Lakshman Mallick

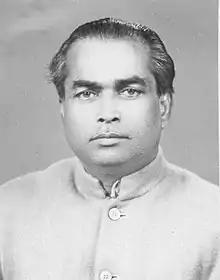

Lakshman Mallick also spelt Laxman is an Indian politician. He was elected to the Lok Sabha, the lower house of the Parliament of India as a member of the Indian National Congress.